Wadhurst Castle

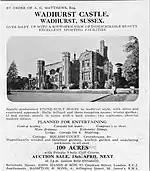
Sale notice for Wadhurst Castle in 1939.

William Douglas Watson-Smyth (1852-1918) was educated at Eton and Cambridge. He was a keen sportsman and travelled to many countries for big game hunting. In 1891 he married Ethel Renton who was the daughter of James Hall Renton. The couple had two sons but unfortunately she died in 1896. He married again in 1901. His new wife was Annora Margaret Williams-Wynn (1861-1954) and they had two daughters. When Willam died in 1918 the last Watson-Smyth owner inherited the house. He was George Robert Watson-Smyth.